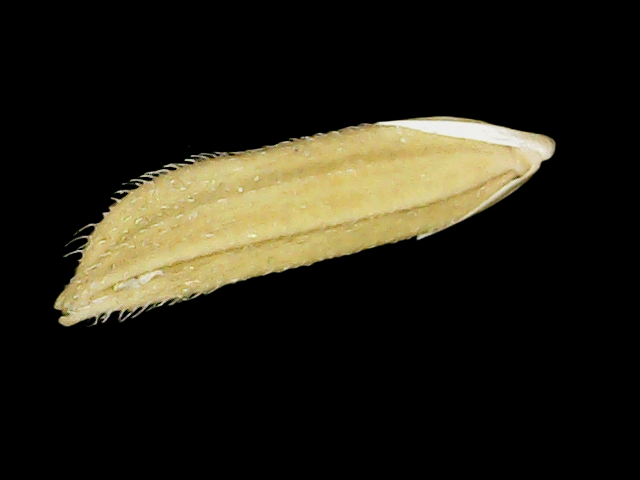
Rice variety: Binadhan20